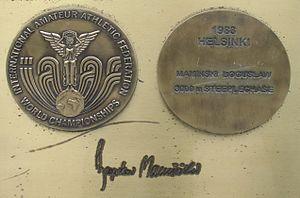
Bogusław Mamiński est un athlète polonais spécialiste du 3 000 m steeple.